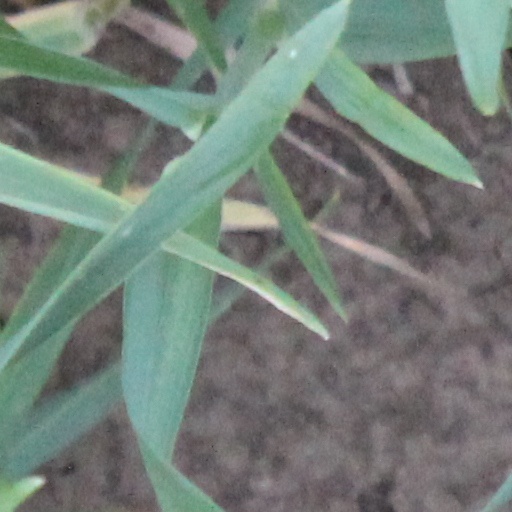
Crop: wheat